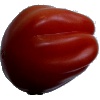
Label: tomato_heart